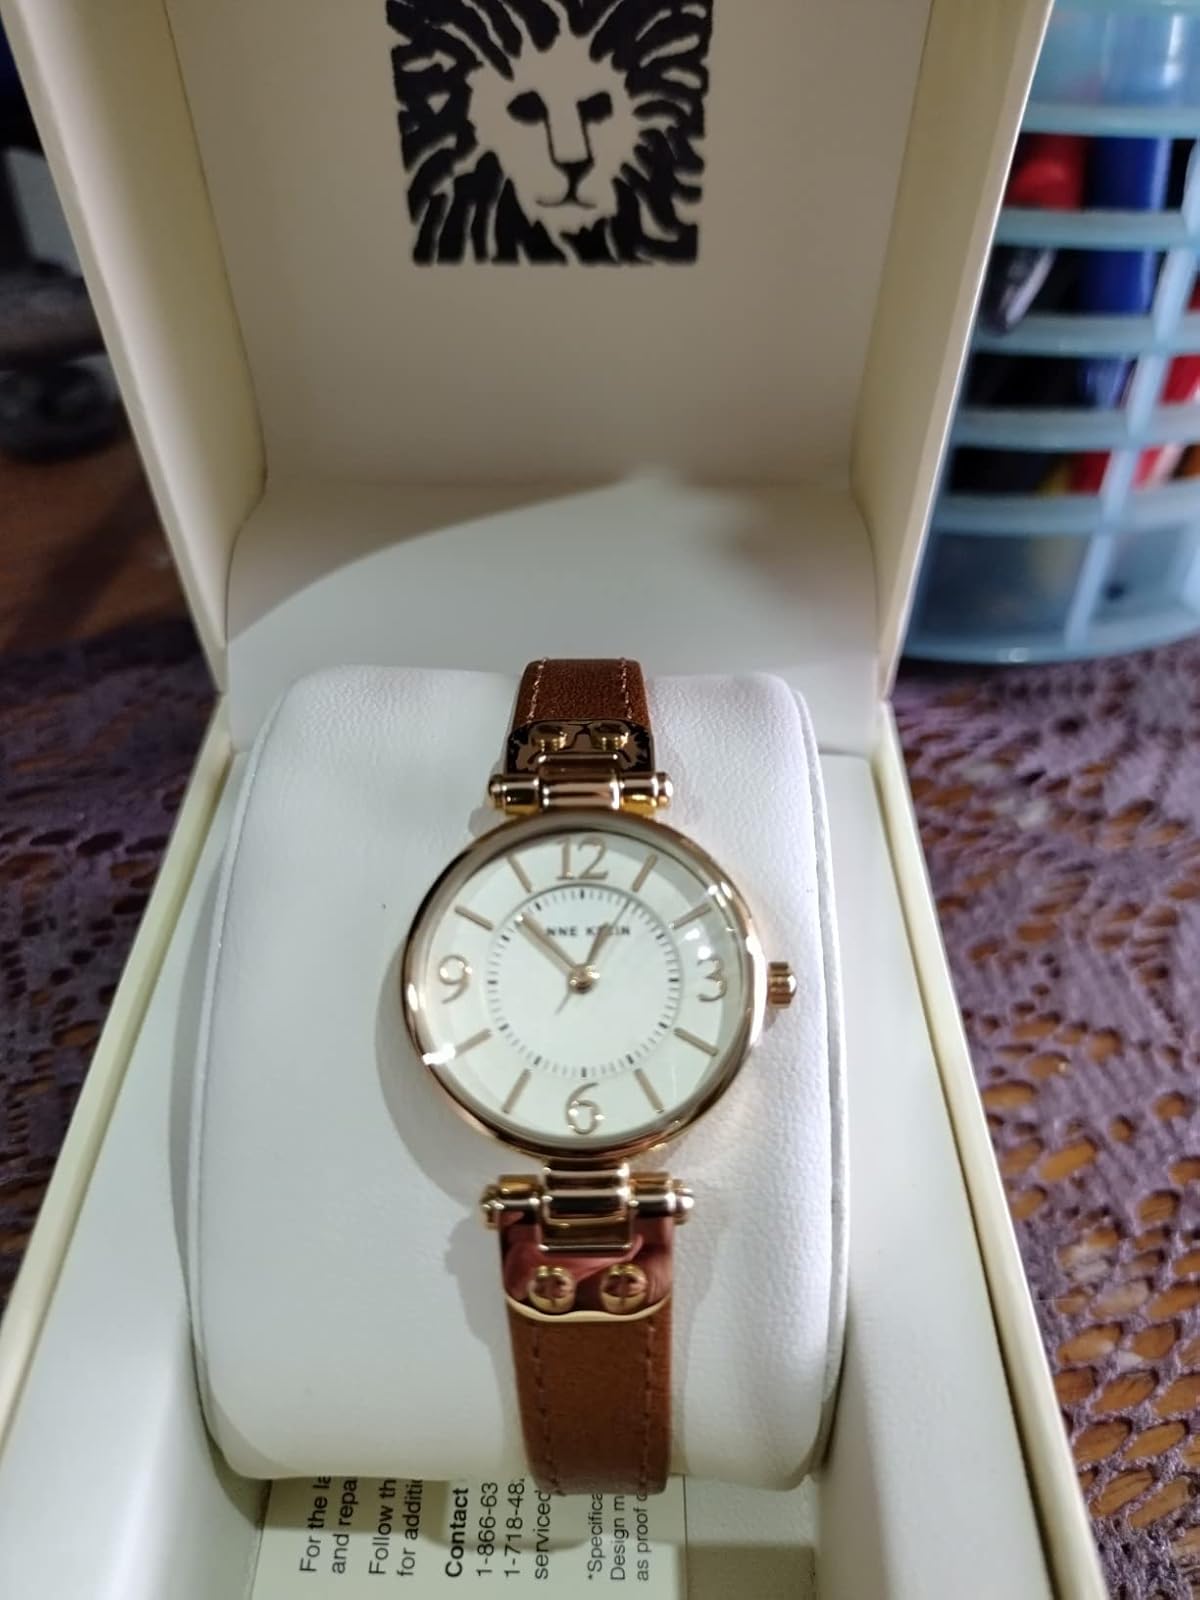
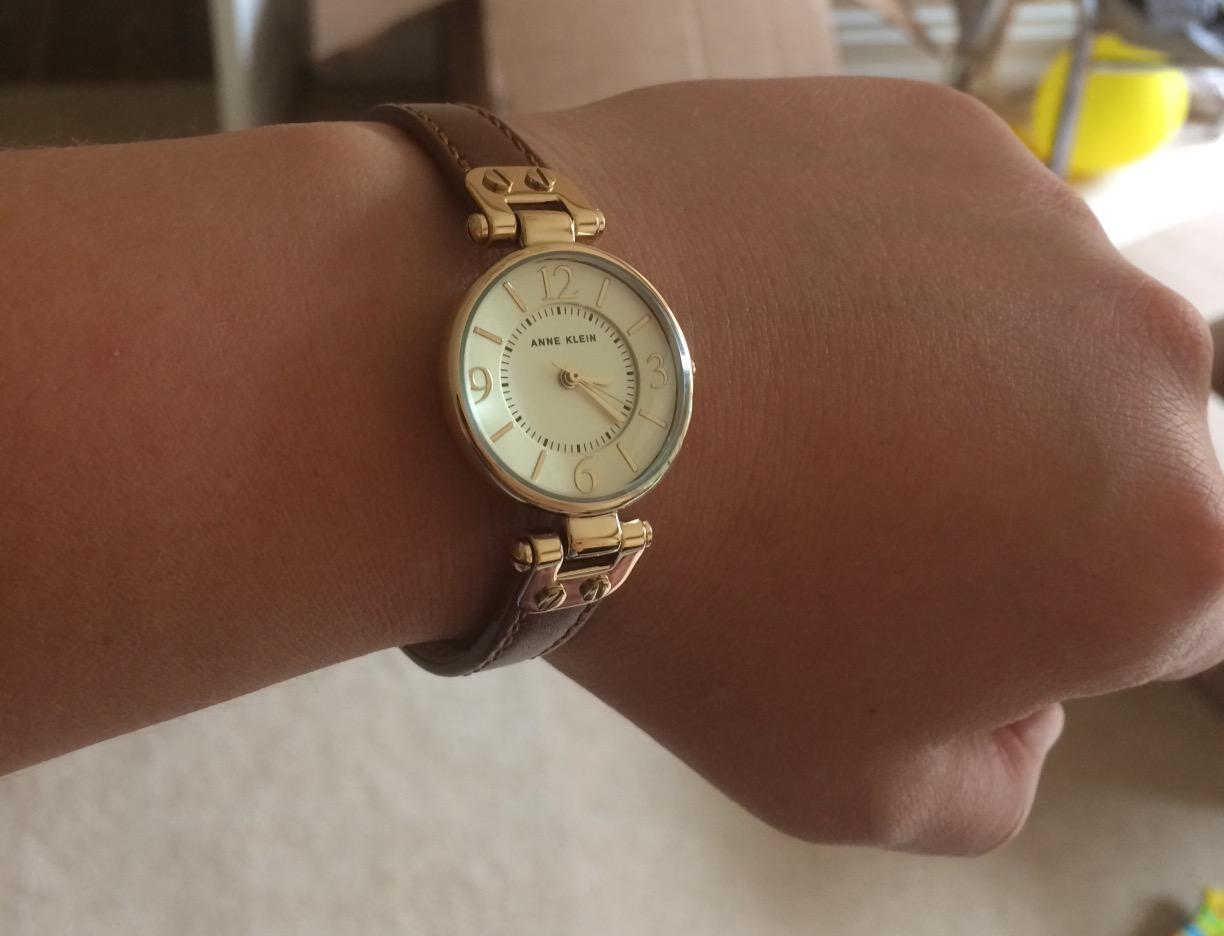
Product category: accessories_watch
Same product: yes